2003 Myanmar banking crisis

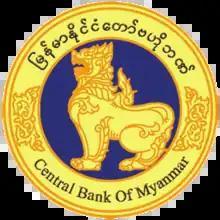
Central Bank of Myanmar seal

On February 20, several banks ordered their investors to repay about 20% to 25% of their loans to the bank within a few days. By some accounts, this was asked by the Central Bank of Myanmar. This led to further hardship for customers, where, in one geographic division, people who borrowed for purchasing homes were asked to return 25% of their loans back. Though there is no exact data on what followed, there is contemporary reporting that suggests people had to "sell assets or downgrade their business and lifestyles” in order to meet these loan calls. By February 25, some banks revised their earlier demands for 25% of the outstanding loans repayments to 50%. The Central Bank of Myanmar’s timetable initially required that all required repayments were to be paid by the end of March 2003. General Khin Nyunt, on March 29 said in a press conference that he “would like to urge those who have taken loans from the banks to strive to repay their debts speedily in consideration of those who have deposited money in the banks, and to ensure the long term interest of the banks and strengthen the national economy". However, the deadline later got pushed back to May 2003 as a lot of the recalled debt was not paid back. Even by the end of May, there were still repayment orders that were not fulfilled.